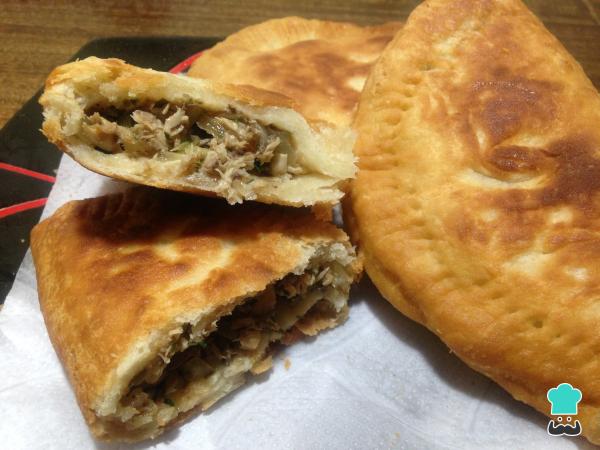
Sirve las empanadas fritas de jurel mientras están calentitas y ¡a disfrutar!